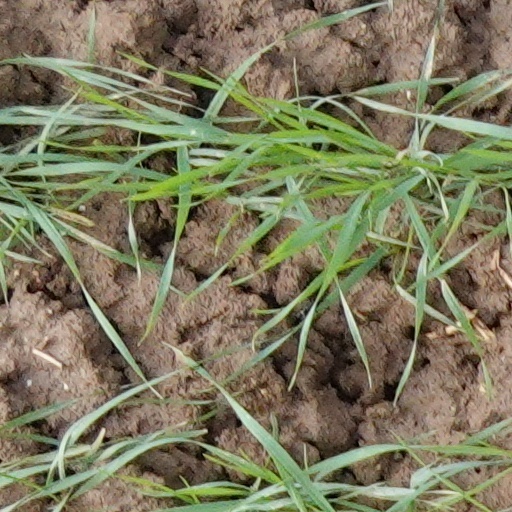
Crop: wheat